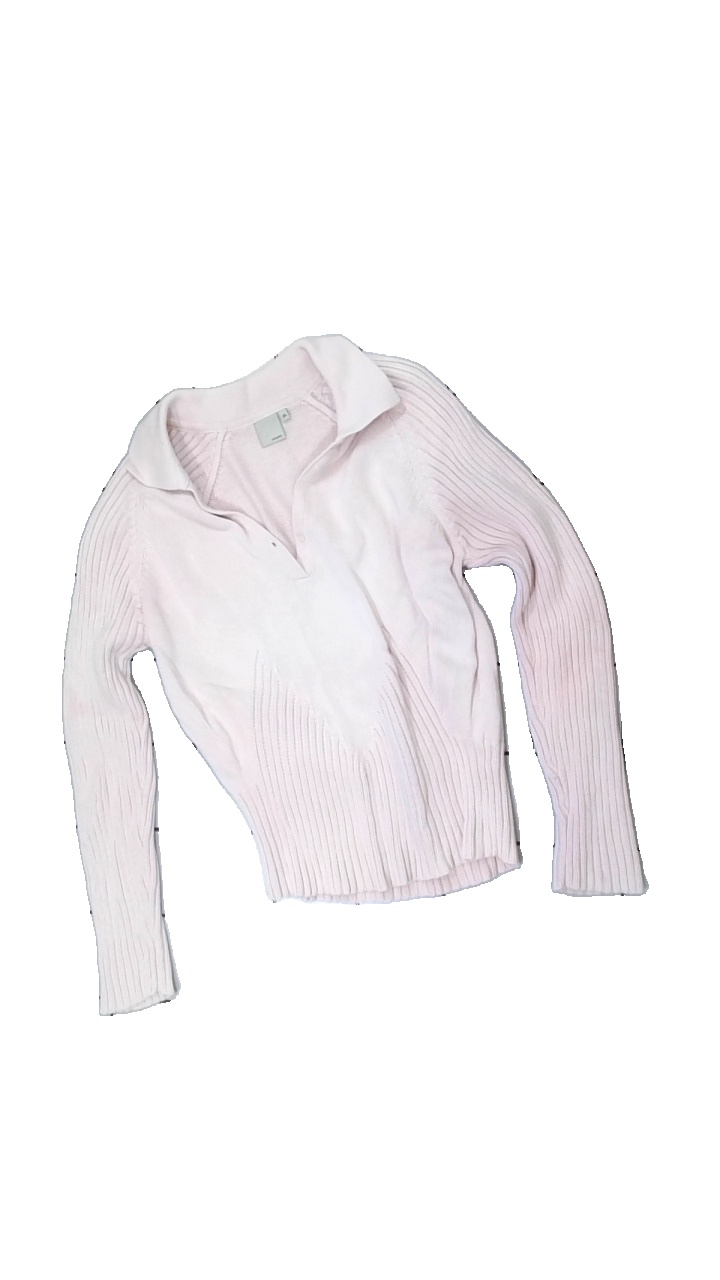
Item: Sweater (Ladies)
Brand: Holly And Whyte (lindex)
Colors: Pink
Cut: Regular, V-collar
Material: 100% cotton
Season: All
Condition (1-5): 3
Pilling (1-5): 4
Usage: Reuse
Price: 50-100